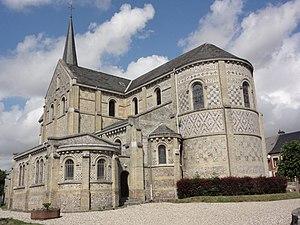
Limésy (Seine-Mar.) église
Limésy est une commune française située dans le département de la Seine-Maritime en région Normandie.